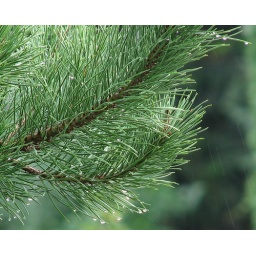
The rain season begins in full swing in Salem, OR. Drops hang off of a pine tree outside of our house.